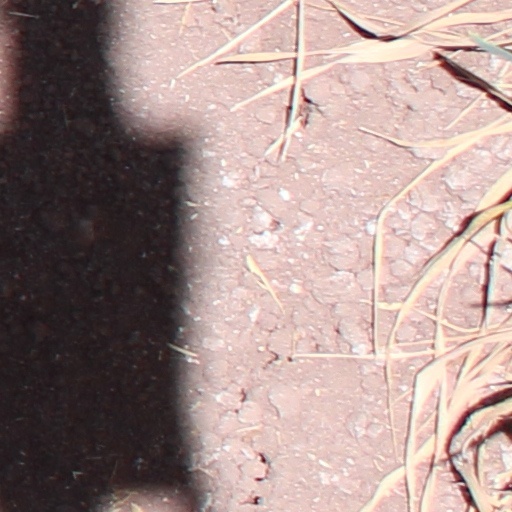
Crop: wheat